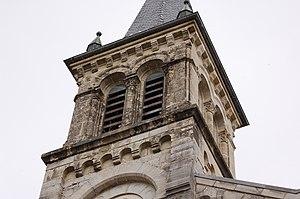
Détail de l'église de Sainte-Foy aux Alliés (25).
L'église Sainte-Foy est une église de style néo-roman située aux Alliés, dans le département français du Doubs. Elle a été construite au XVIIᵉ siècle.